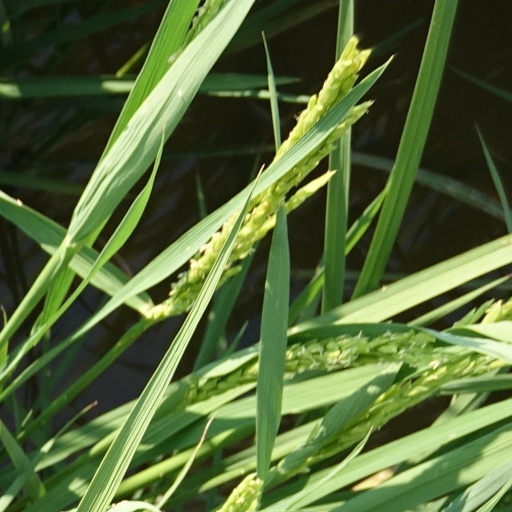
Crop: rice